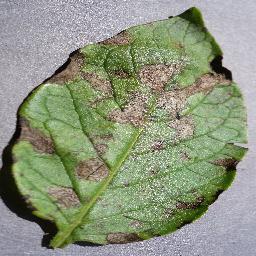
Label: Potato___Early_blight